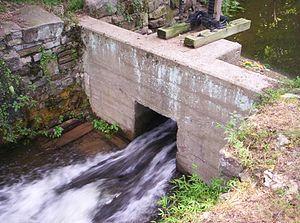
Le parc national du canal du Delaware est un parc d'État de Pennsylvanie situé dans le comté de Bucks et de Northampton, en Pennsylvanie, aux États-Unis. L'attraction principale du parc est le canal du Delaware, parallèle à la rivière Delaware, entre Easton et Bristol.